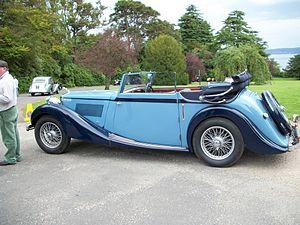
La MG SA ou MG 2 litres est une berline sportive produite par la marque anglaise MG de 1936 à 1939. Lancée comme la 2 litres, c'est par après qu'elle devient connue comme la SA.
Tickford est un carrossier et préparateur automobile anglais fondé à Newport Pagnell vers 1820-1830.